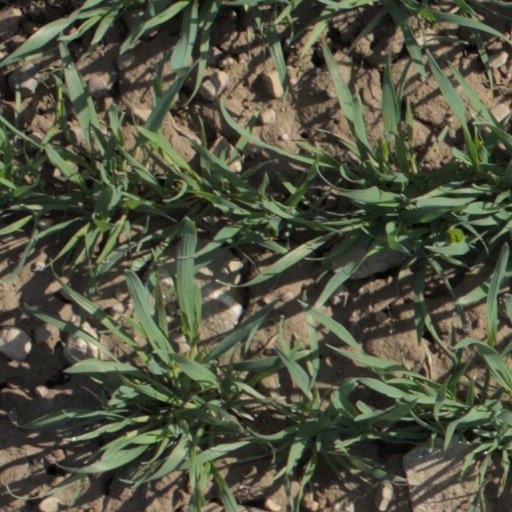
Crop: wheat